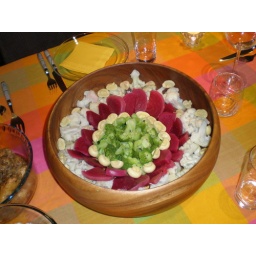
Brasil 2007. dining table at T's parents house in Rio